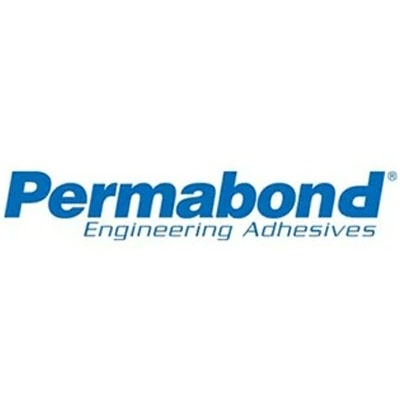
Permabond DD25GAUGEDISPNEEDLES, Stainless Steel Needles 25g, Case of 50
Permabond DD25GAUGEDISPNEEDLES, Stainless Steel Needles 25g, Case of 50 Fits Some Aa, Ca, Et, Mt, Pt, Ta & Uv Packages
Brand: Permabond
Category: Business & Industrial > Manufacturing > Packaging Machines > Filling Machines